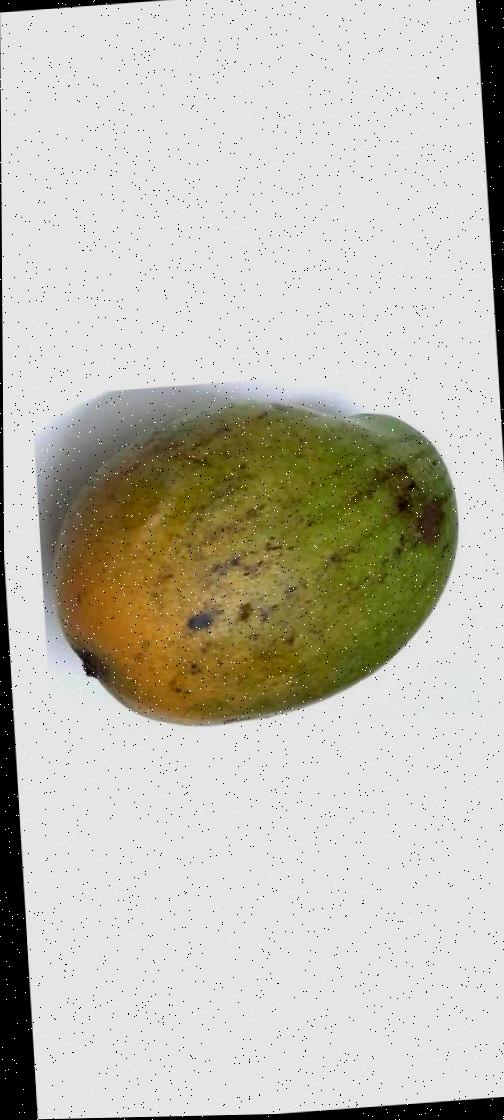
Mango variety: Rupali